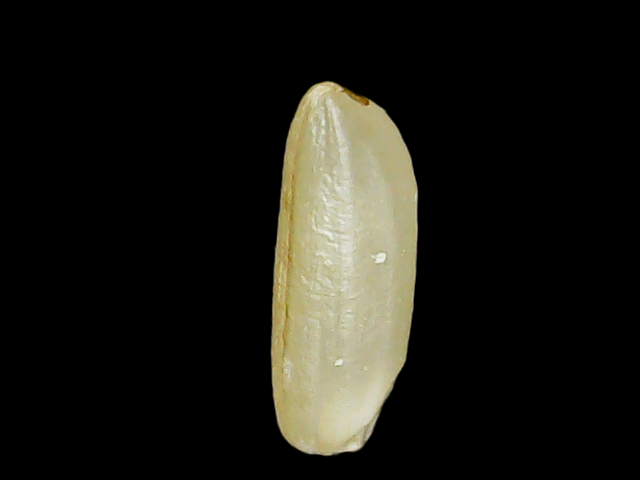
Rice variety: Binadhan12